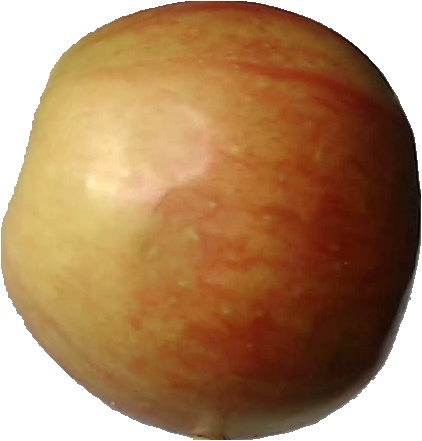
Label: apple_red_2